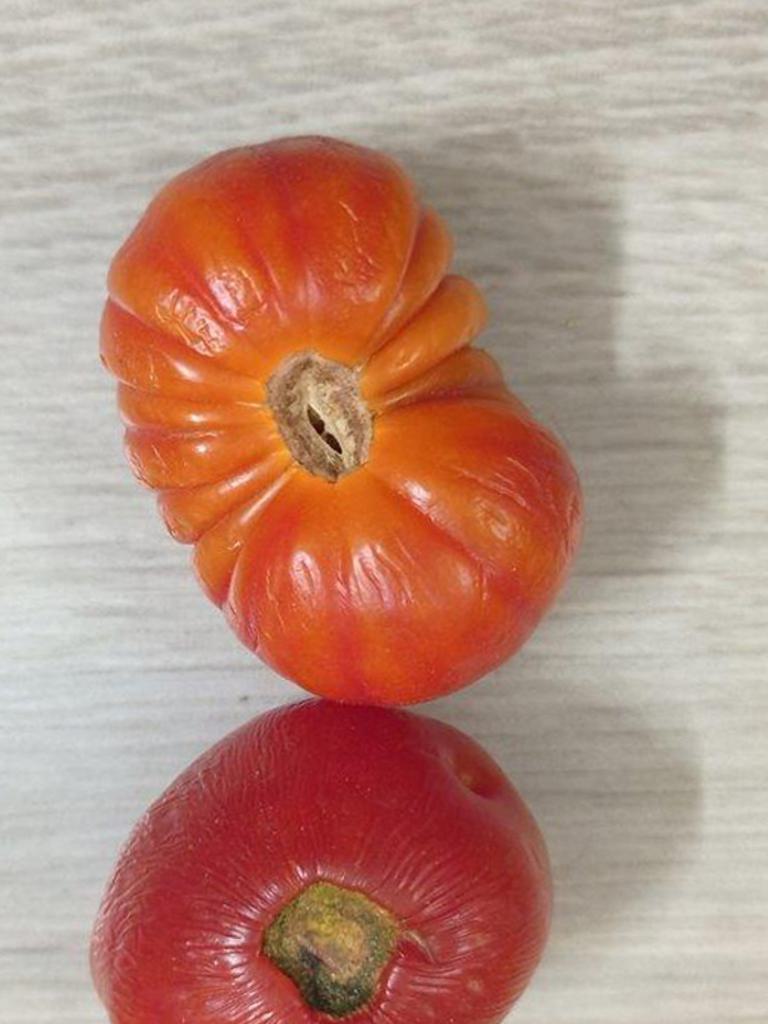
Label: Rotten